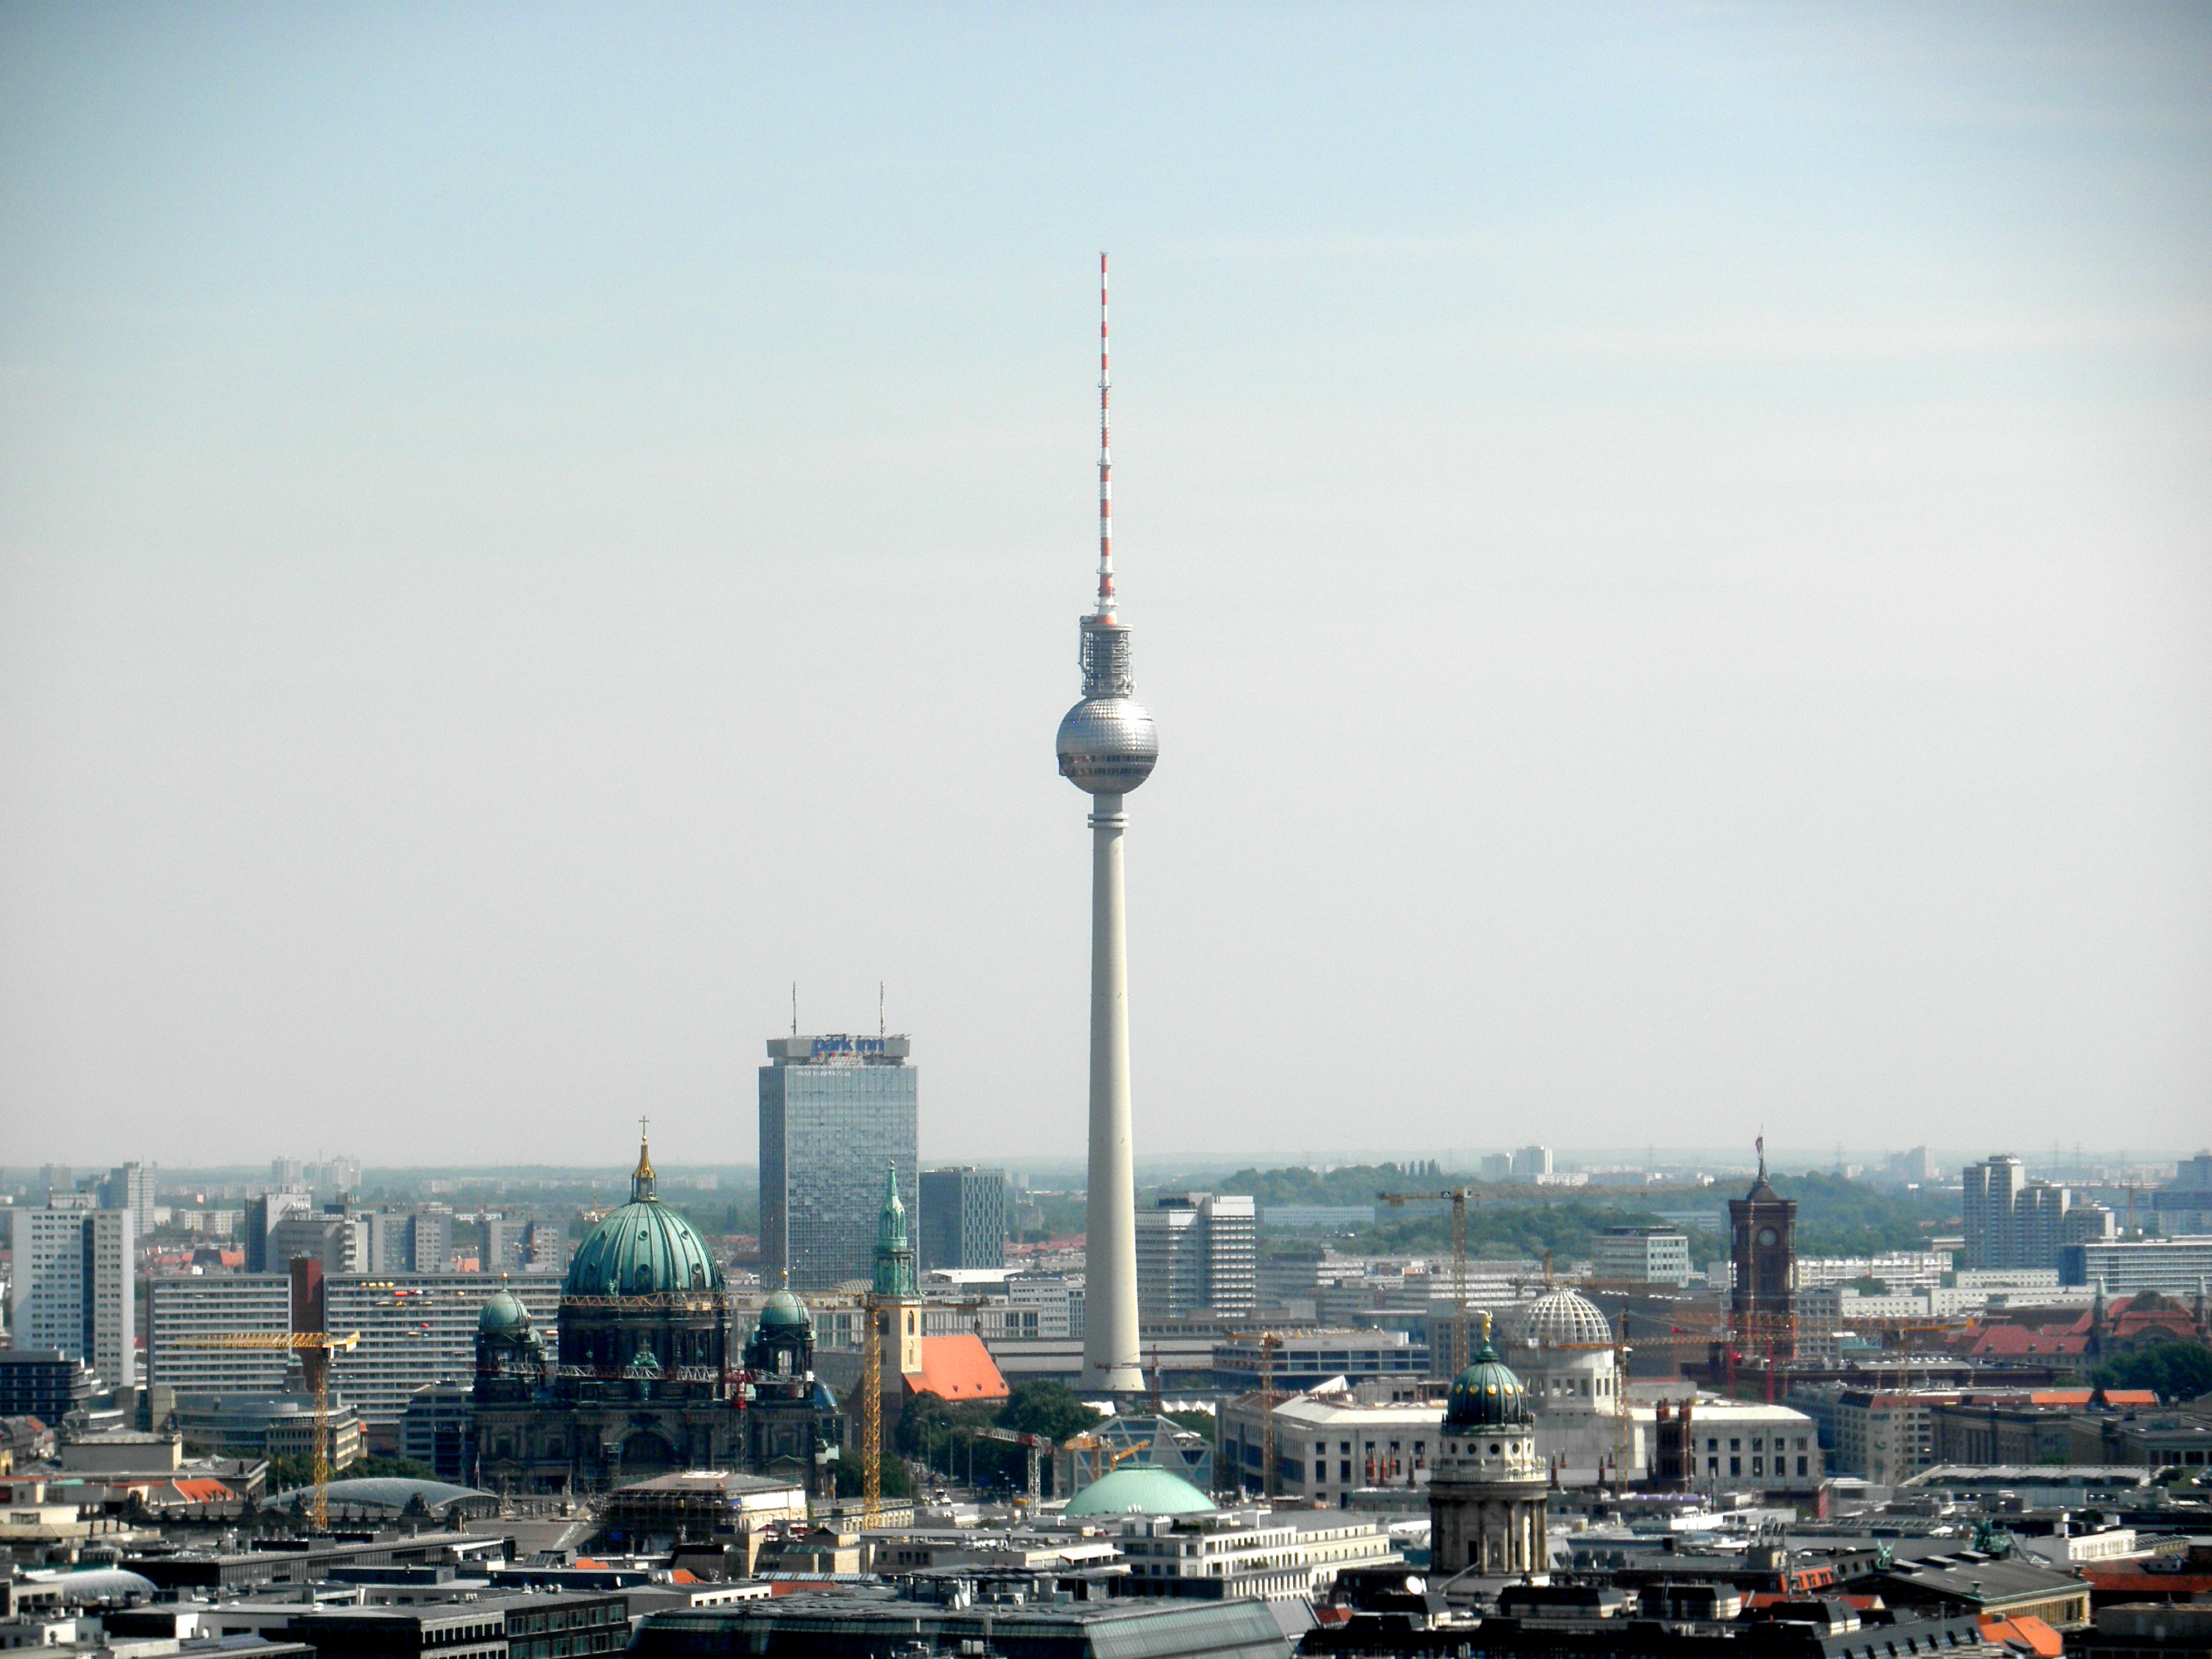
horizon, skyline, building, city, skyscraper, cityscape, downtown, vehicle, tower, landmark, tower block, places of interest, capital, berlin, tv tower, alex, urban area, atmospheric phenomenon, human settlement, atmosphere of earth